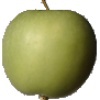
Label: Apple Granny Smith 1